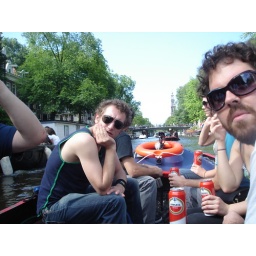
Saint Nicolaas boat tour (Chicago Boom sign up) in Amsterdam